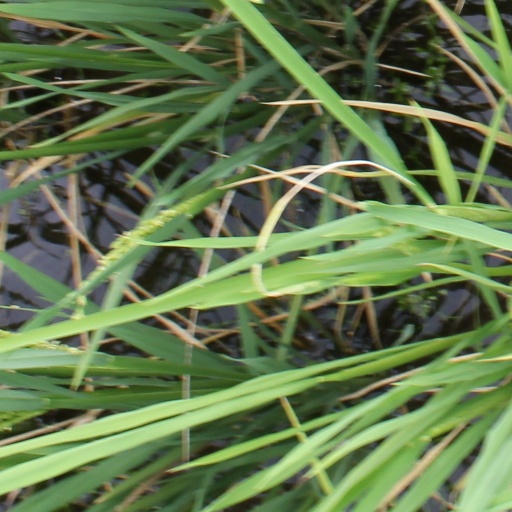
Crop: rice